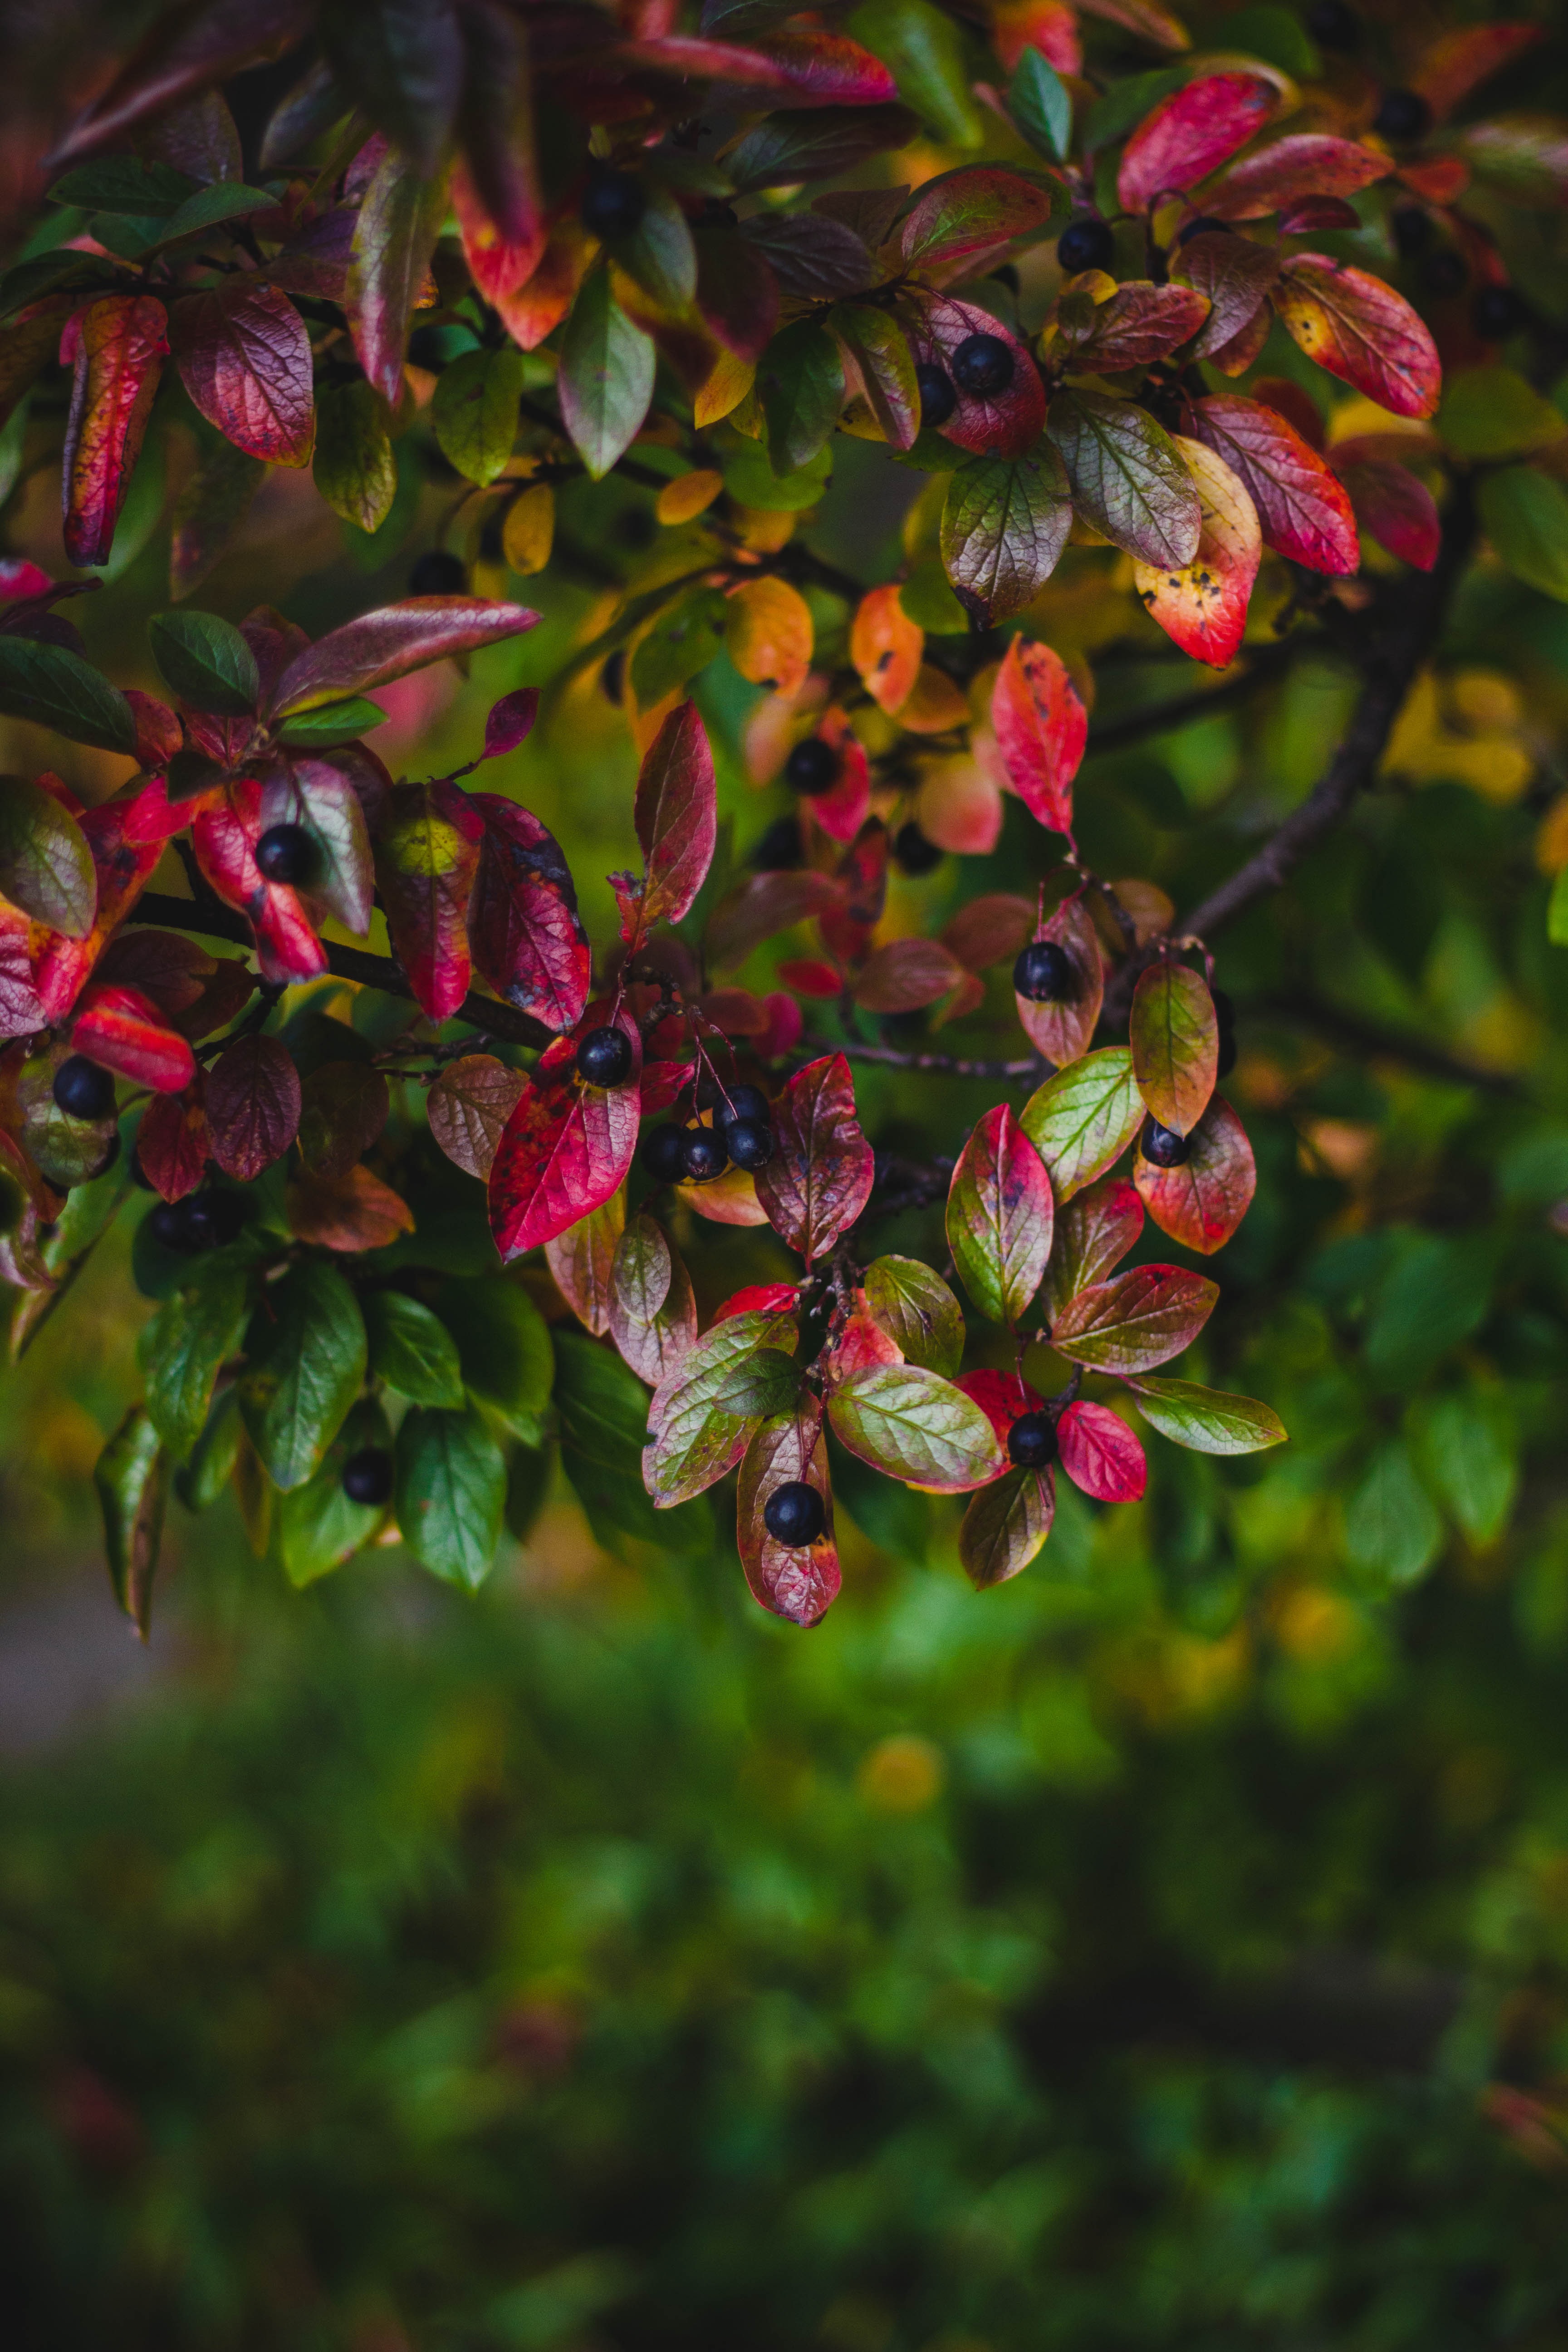
tree, nature, branch, blossom, growth, plant, fruit, berry, leaf, flower, summer, bush, rose, green, color, autumn, botany, garden, flora, leaves, outdoors, shrub, bright, macro photography, flowering plant, woody plant, land plant